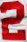
Number: 2